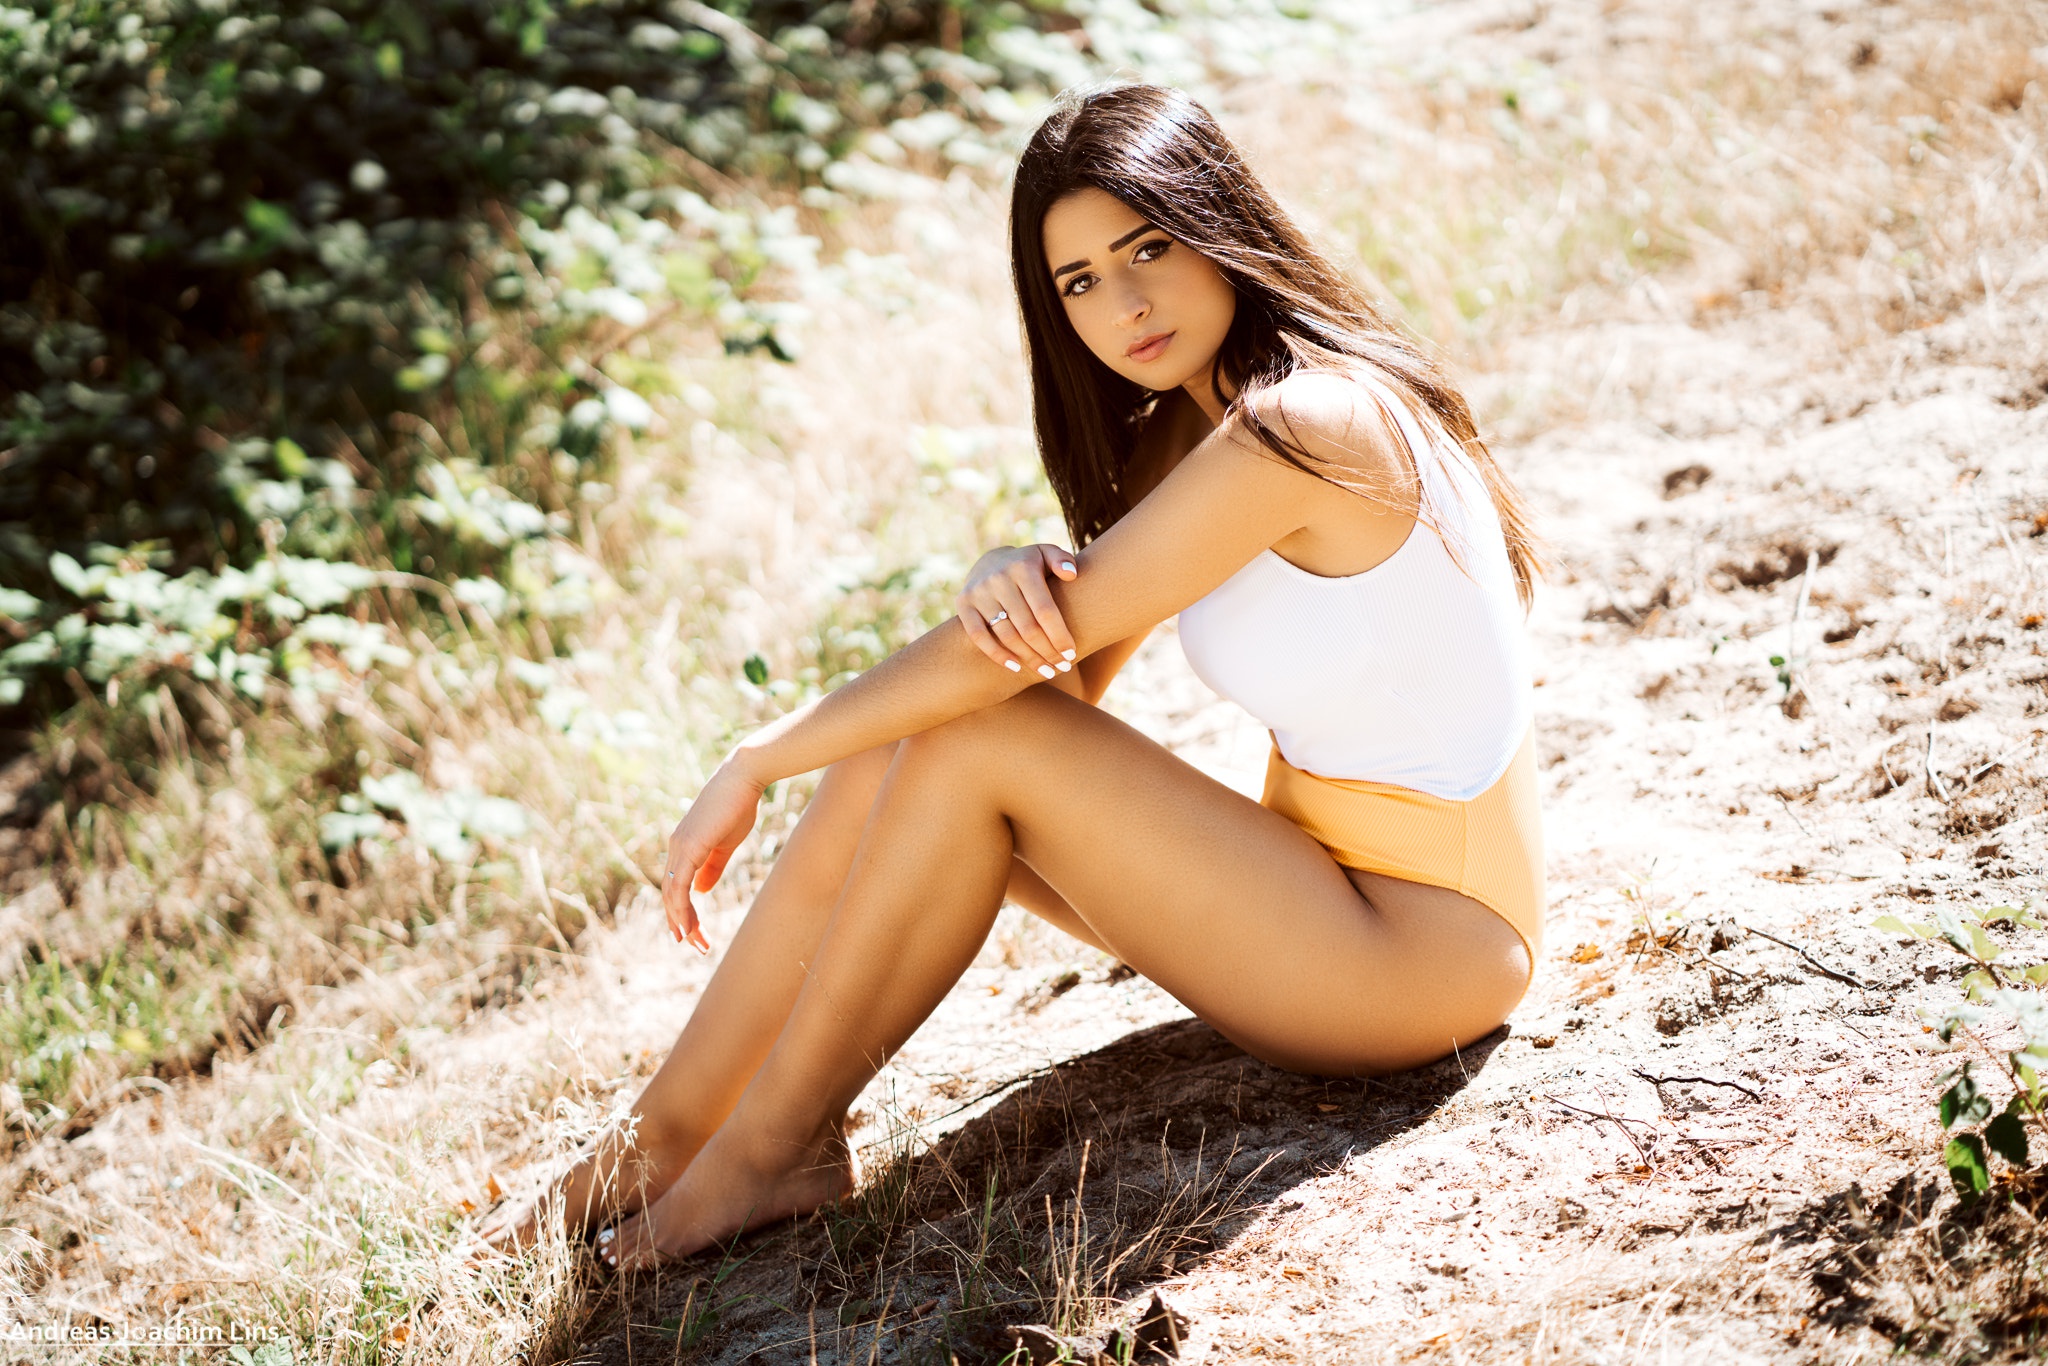
women, lady, model, person, photography, wallpaper, clothing, joint, plant, shoulder, leg, People in nature, flash photography, happy, thigh, waist, sunlight, knee, street fashion, black hair, grass, leisure, eyewear, art model, long hair, trunk, human leg, landscape, fashion model, abdomen, blond, sunglasses, brown hair, sitting, foot, grassland, soil, fun, portrait photography, photo shoot, forest, rock